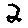
Label: 2